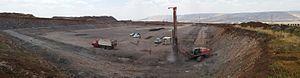
Le stade de Tibériade, est un stade de football en construction, situé à Tibériade dans le nord d'Israël. Le stade sera utilisé par le club de l'Ironi Tibériade.